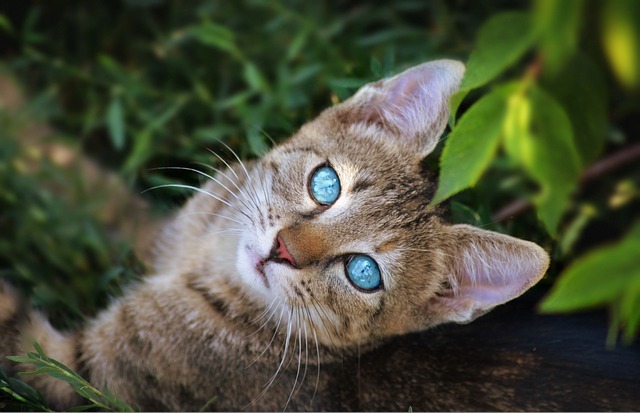
Label: gatto